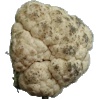
Label: cauliflower